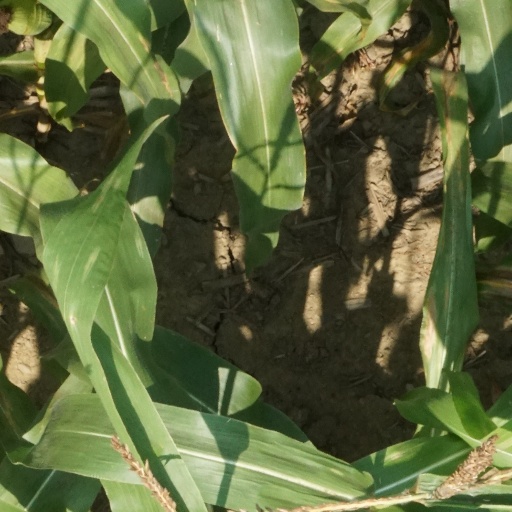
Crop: maize; corn